Museo del Hombre y la Tecnología

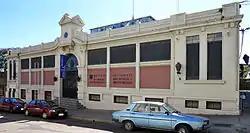
Museum's exterior facade.

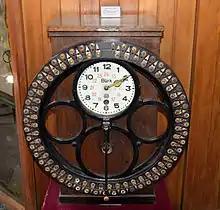
Time clock on display within the museum.

Museo del Hombre y la Tecnología (Museum of Man and Technology) is located in Salto Department, Uruguay. Its exhibitions are devoted to demonstrating how the evolution of technology has influenced the lives of the people of Uruguay and the rest of the world. The museum is housed in the old Central Market in a building constructed built between 1909 and 1915. Its rooms have interactive exhibits dedicated to the evolution of technology in the region. There are eleven rooms and a central area. The museum's director since 2010 is Professor Mario Trindade. The collections include agricultural machinery from the time of colonization, watches, cameras, vintage clothing, and archaeological finds from the past 2,000 years, discovered during the construction of the Salto Grande Dam, among others. A separate room has information about the dam and its operation.